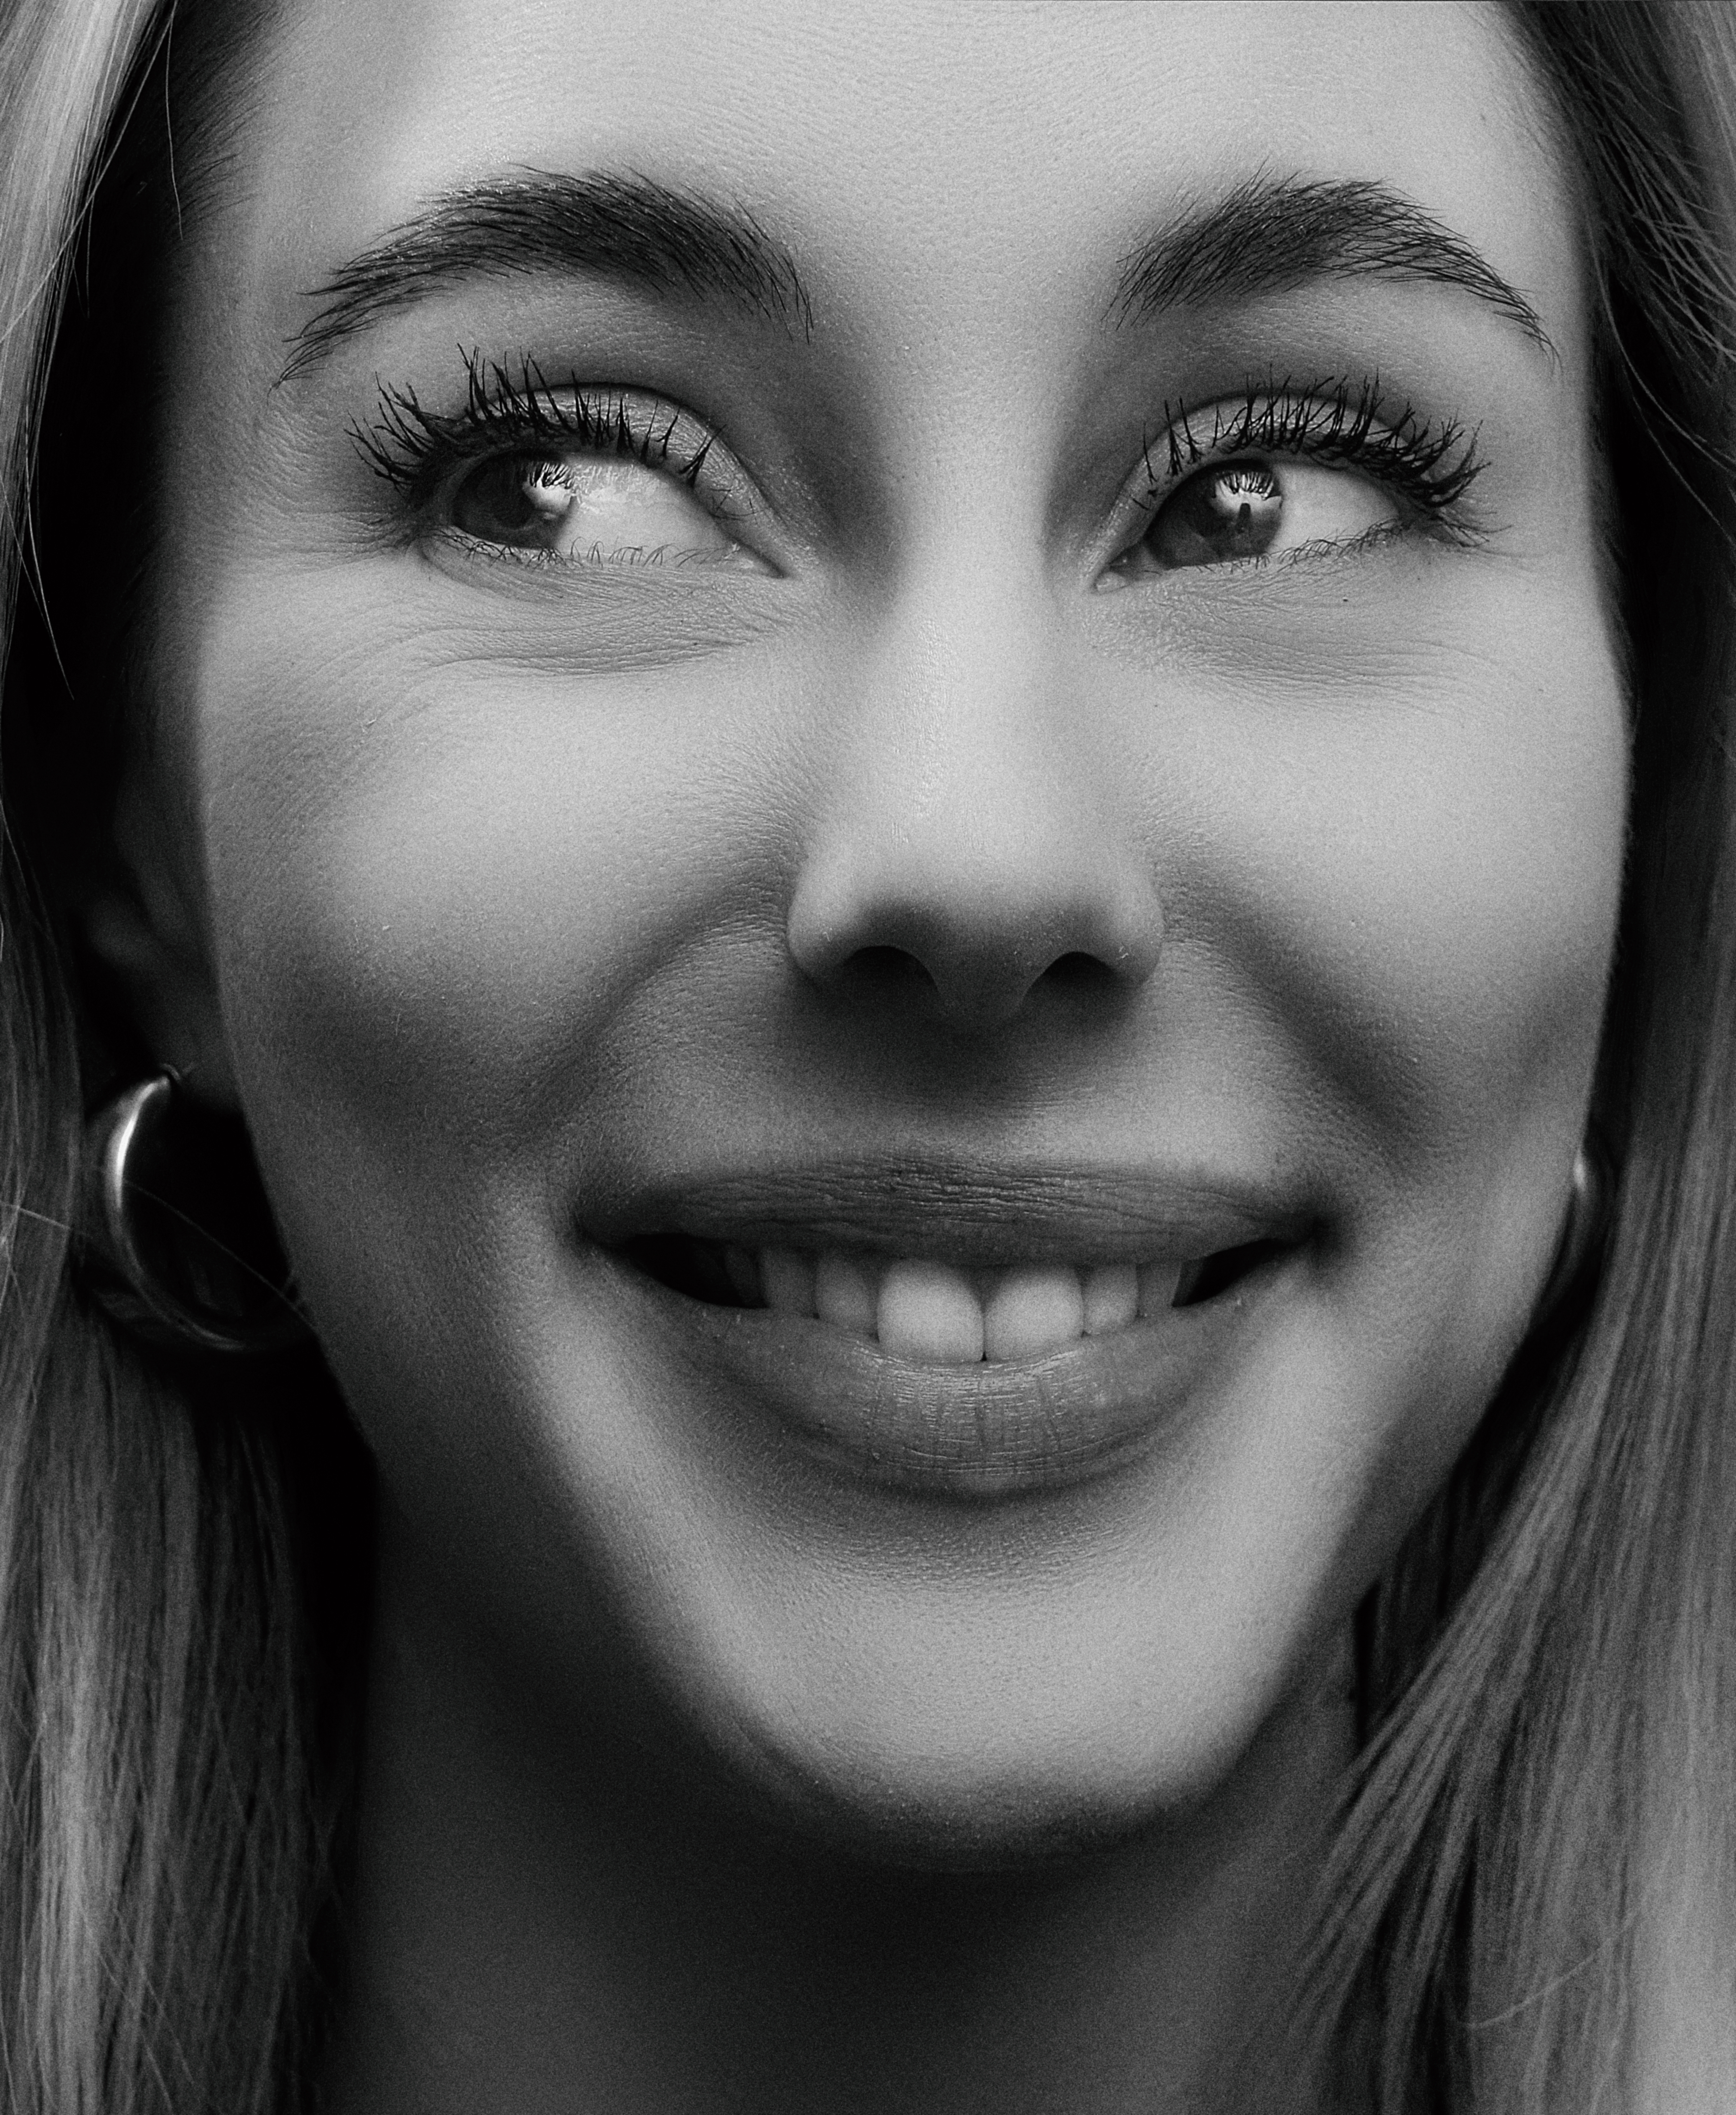
portrait, girl, body, retro, face, beautiful, look, studio, monochrome, donate, smile, forehead, nose, hair, cheek, skin, lip, chin, hairstyle, mouth, photograph, eyebrow, eye, facial expression, eyelash, white, organ, black, flash photography, jaw, happy, iris, black and white, style, makeover, cool, black hair, selfie, tooth, fun, eye liner, beauty, Tints and shades, snapshot, monochrome photography, close up, layered hair, cosmetic dentistry, laugh, event, stock photography, portrait photography, lipstick, photography, photo shoot, humour, body piercing